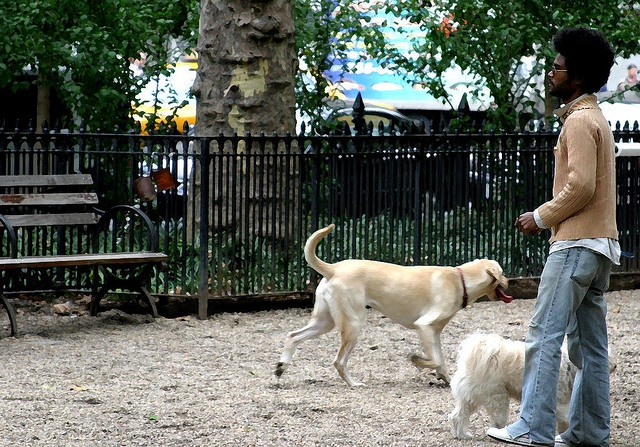
A couple of dogs and a man by a fence.
African American man oversees two white dogs off leash in a park setting
A man and two dogs stand near a park bench.
A man standing next to two dogs in a park.
a man walks down a sidewalk in the opposite direction of some dogs